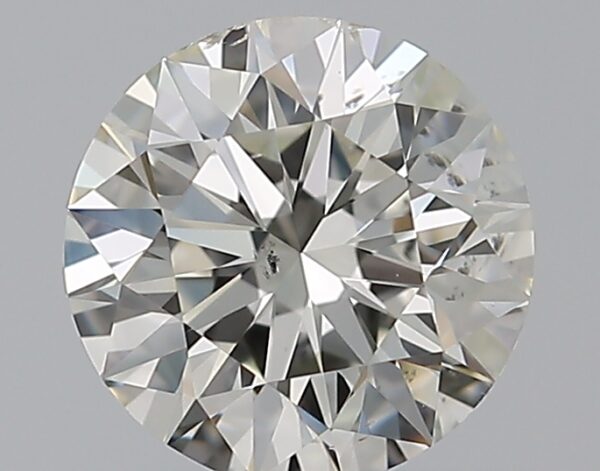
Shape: round
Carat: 0.7
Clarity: SI1
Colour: J
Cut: EX
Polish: EX
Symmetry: EX
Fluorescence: N
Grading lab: GIA
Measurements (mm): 5.67 x 5.71 x 3.57